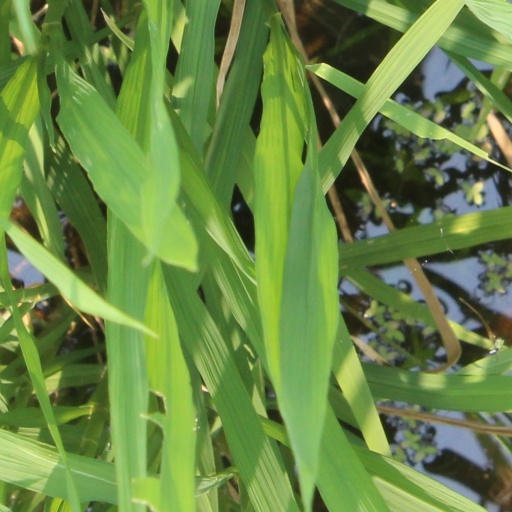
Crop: rice